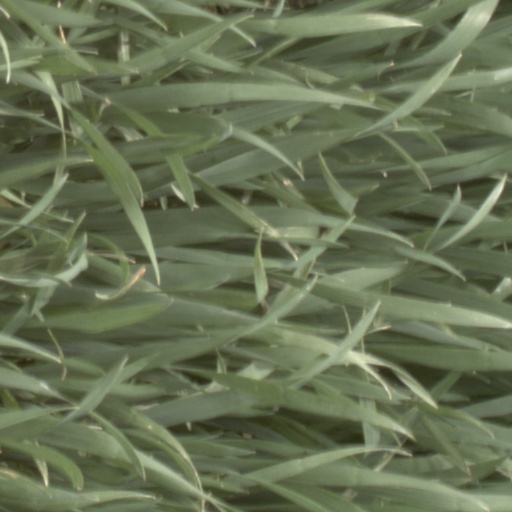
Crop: wheat